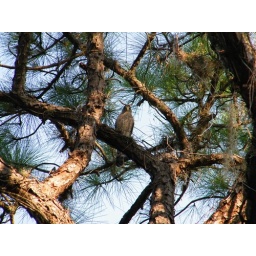
hawk perched in pine tree